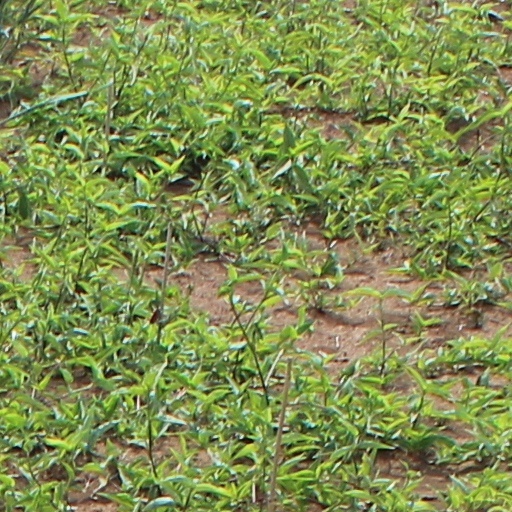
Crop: wheat